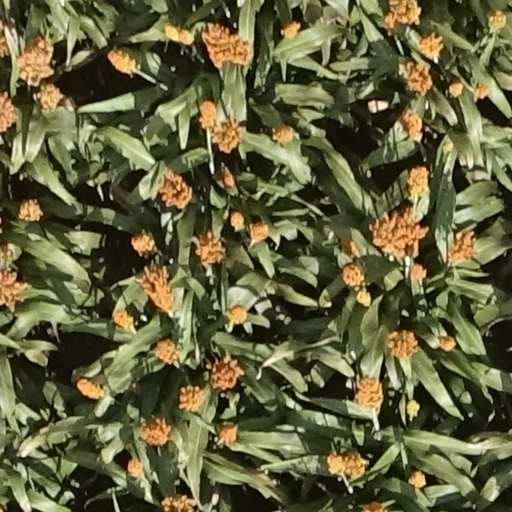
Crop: sorghum